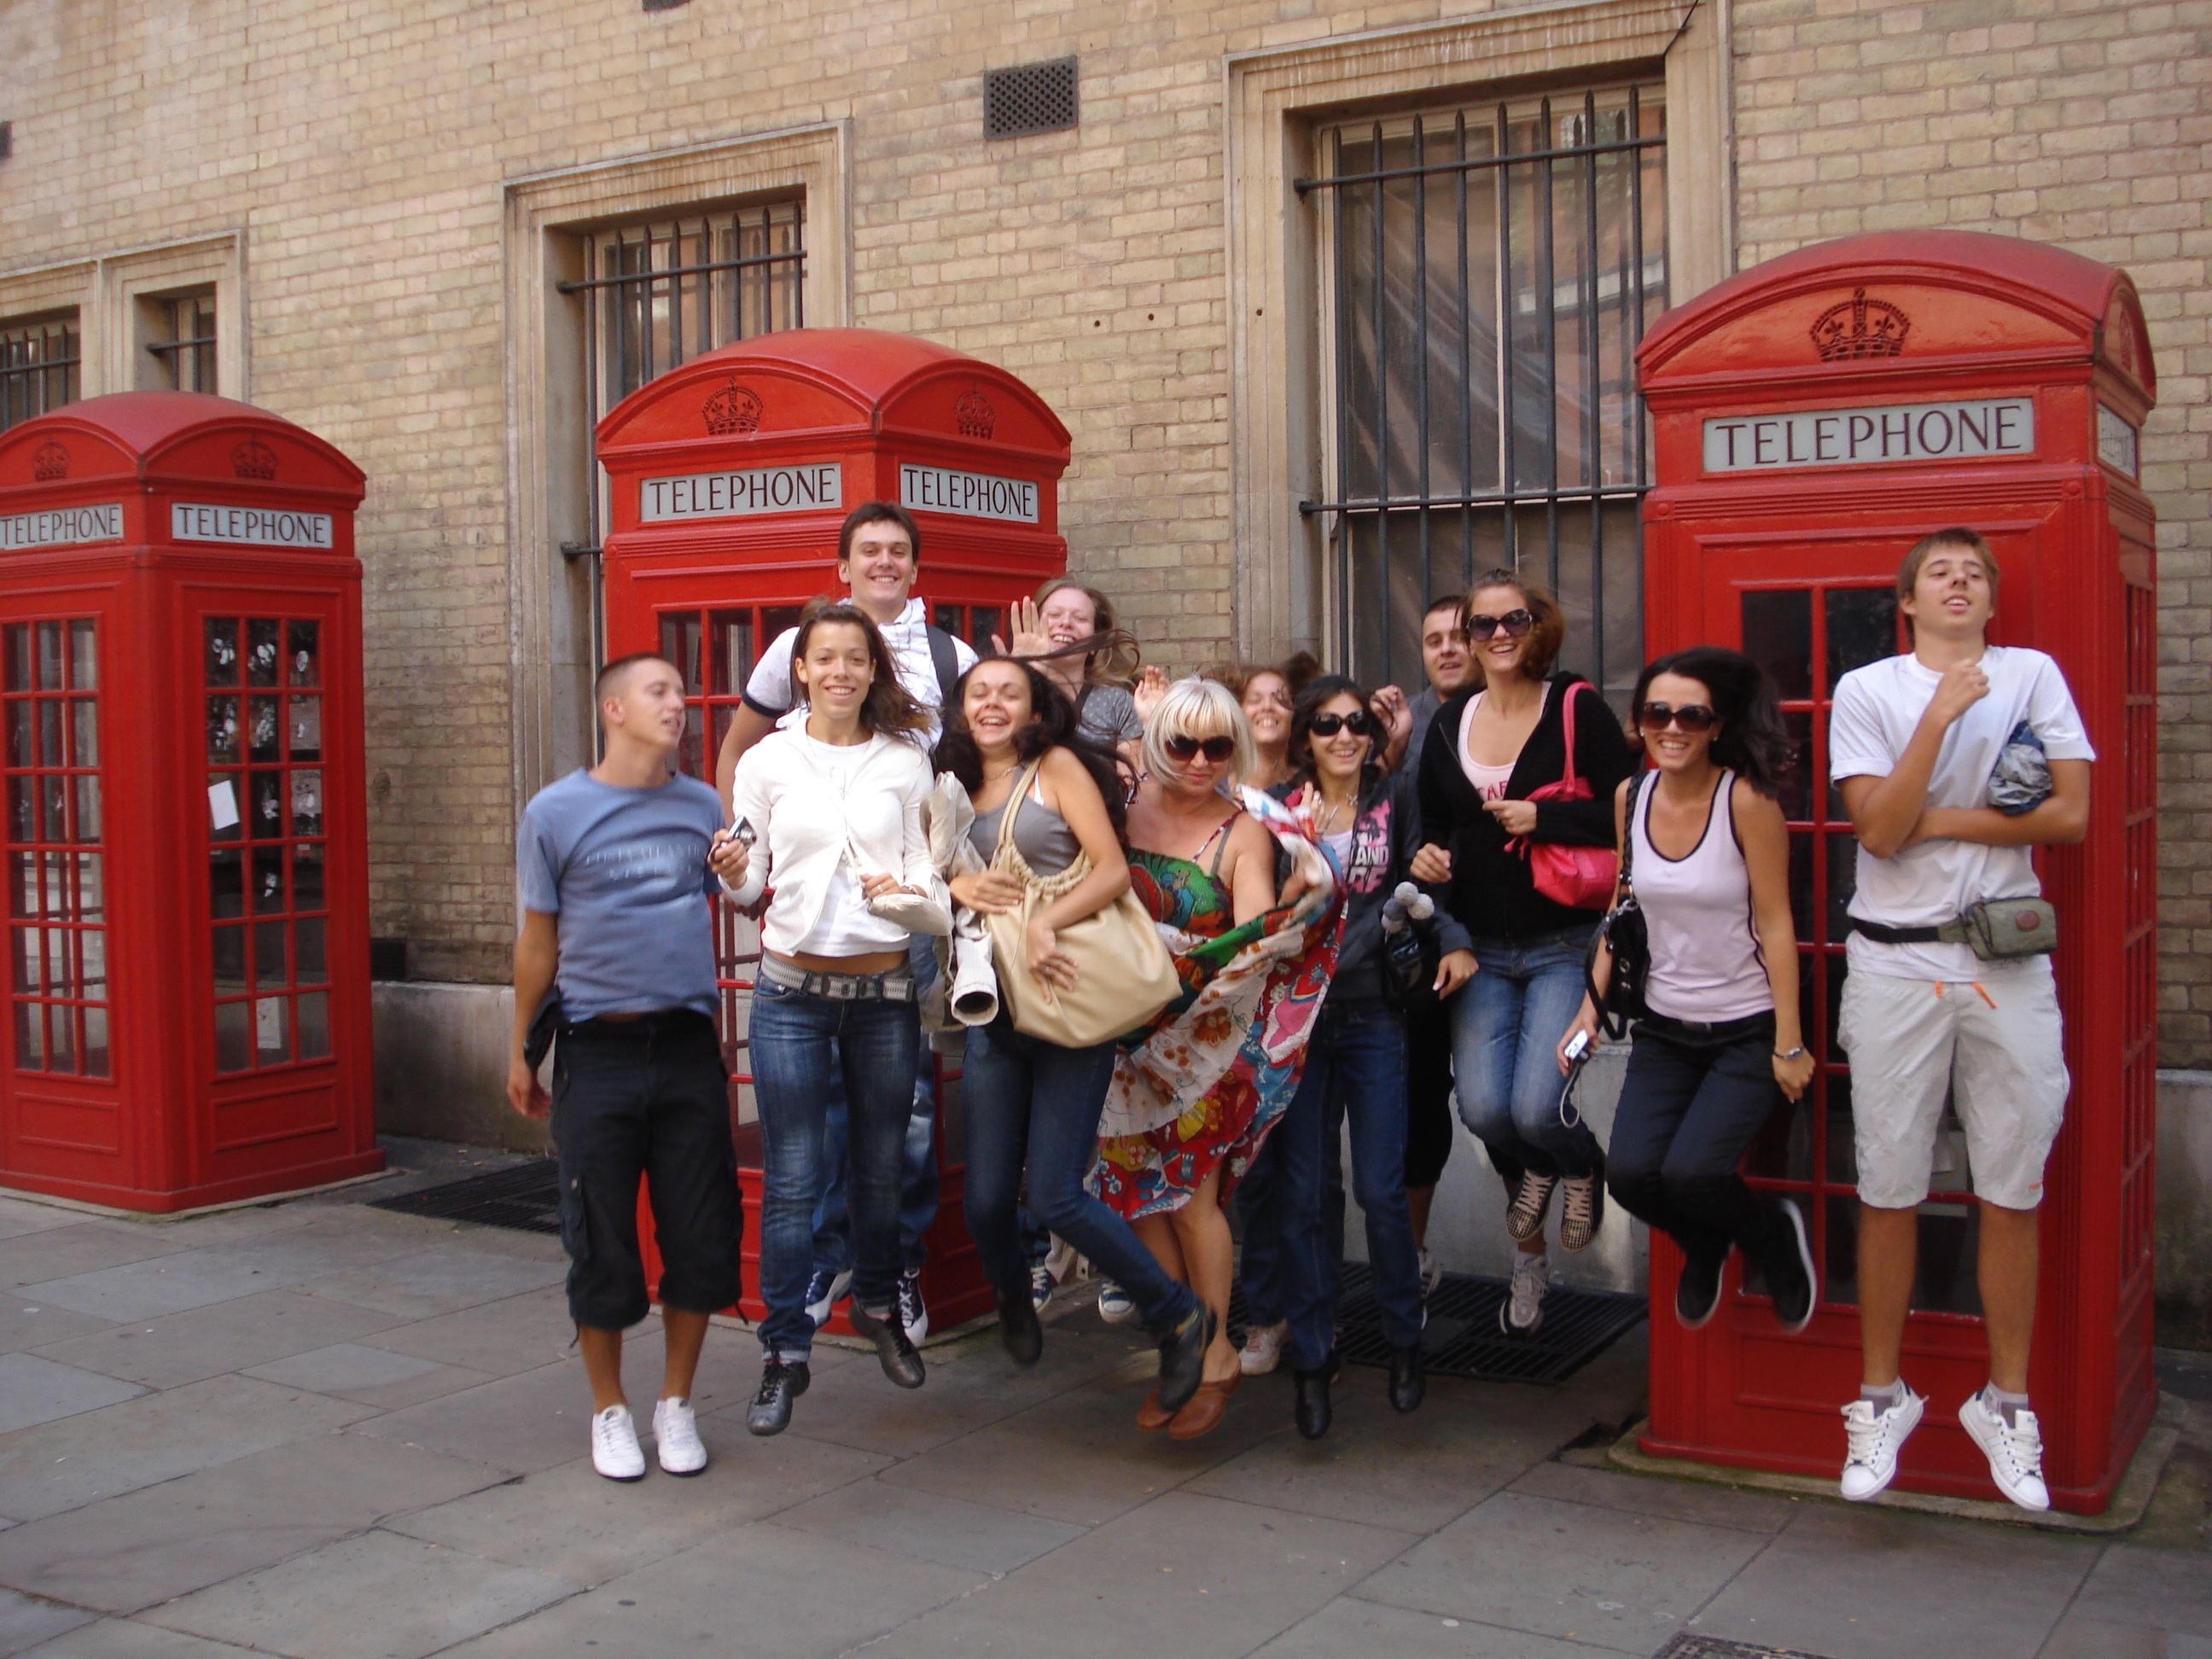
street, city, recreation, tourism, public space, london, students, english, language